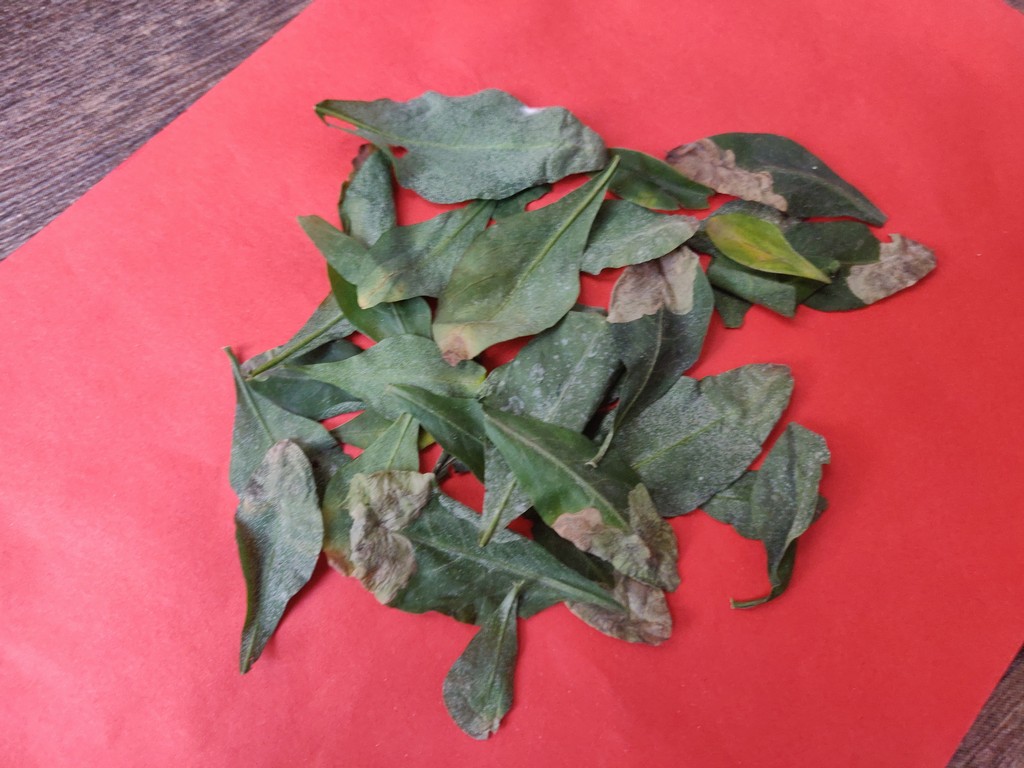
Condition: Unhealthy
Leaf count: multiple
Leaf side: unknown